Sheffield Medical School

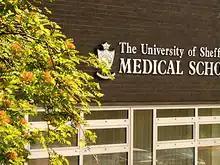
Crest of the school on the Medical School building

In 1905, the university college received its royal charter to become the University of Sheffield. Medicine was a founding faculty at the university, along with Arts, Pure Science and Applied Science. The Medical Faculty was moved from Leopold Street to the North Wing of Firth Court, which was adjacent to Back Lane where bodies could be discreetly delivered to the dissecting room. The Medical School chose red as the colour of its academic hoods in 1908. Lydia Manley Henry, enrolled in 1909, was one of the first female students admitted to the Medical School. She graduated MBChB in 1916 and was awarded an MD later in 1920.